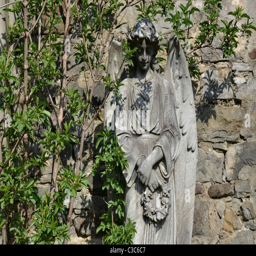
statue of an angel holding a wreath